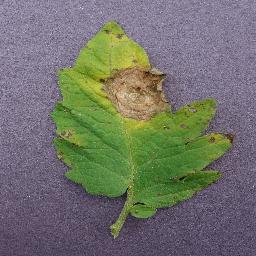
Label: Tomato___Septoria_leaf_spot